Cape Cornwall Mine

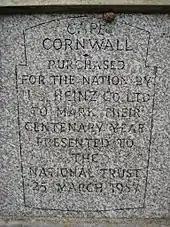
Inscription on the 1864 chimney

In 1987 Cape Cornwall was purchased for the nation by the H. J. Heinz Company, to commemorate a century of the company's operations in the United Kingdom. Other than Porthledden House, which remains in private ownership, the mine site is now owned and maintained by the National Trust. Heinz's donation is commemorated by a Heinz Baked Beanz label-shaped plaque set into the base of the 1864 chimney. The remains of the mine are included within the Cornwall and West Devon Mining Landscape, a World Heritage Site since 2006.